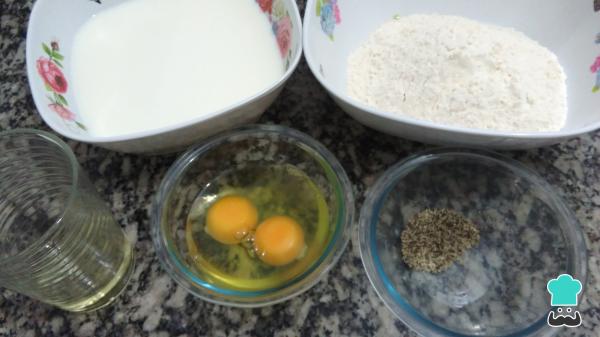
Preparar la fainá, o el fainá, como dicen en Uruguay, es bastante simple. Por supuesto, todo comienza con reunir los ingredientes y precalentar el horno a 220 °C.